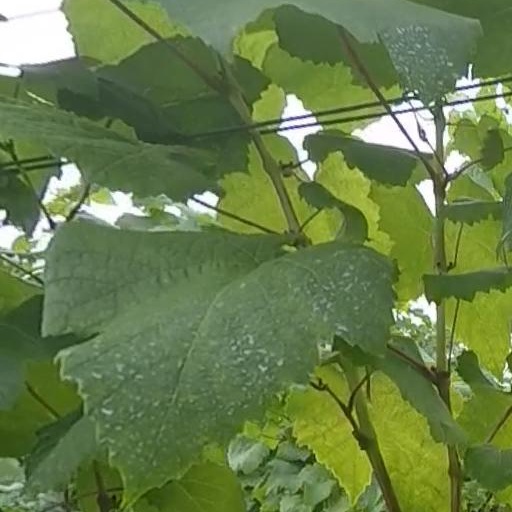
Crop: grape